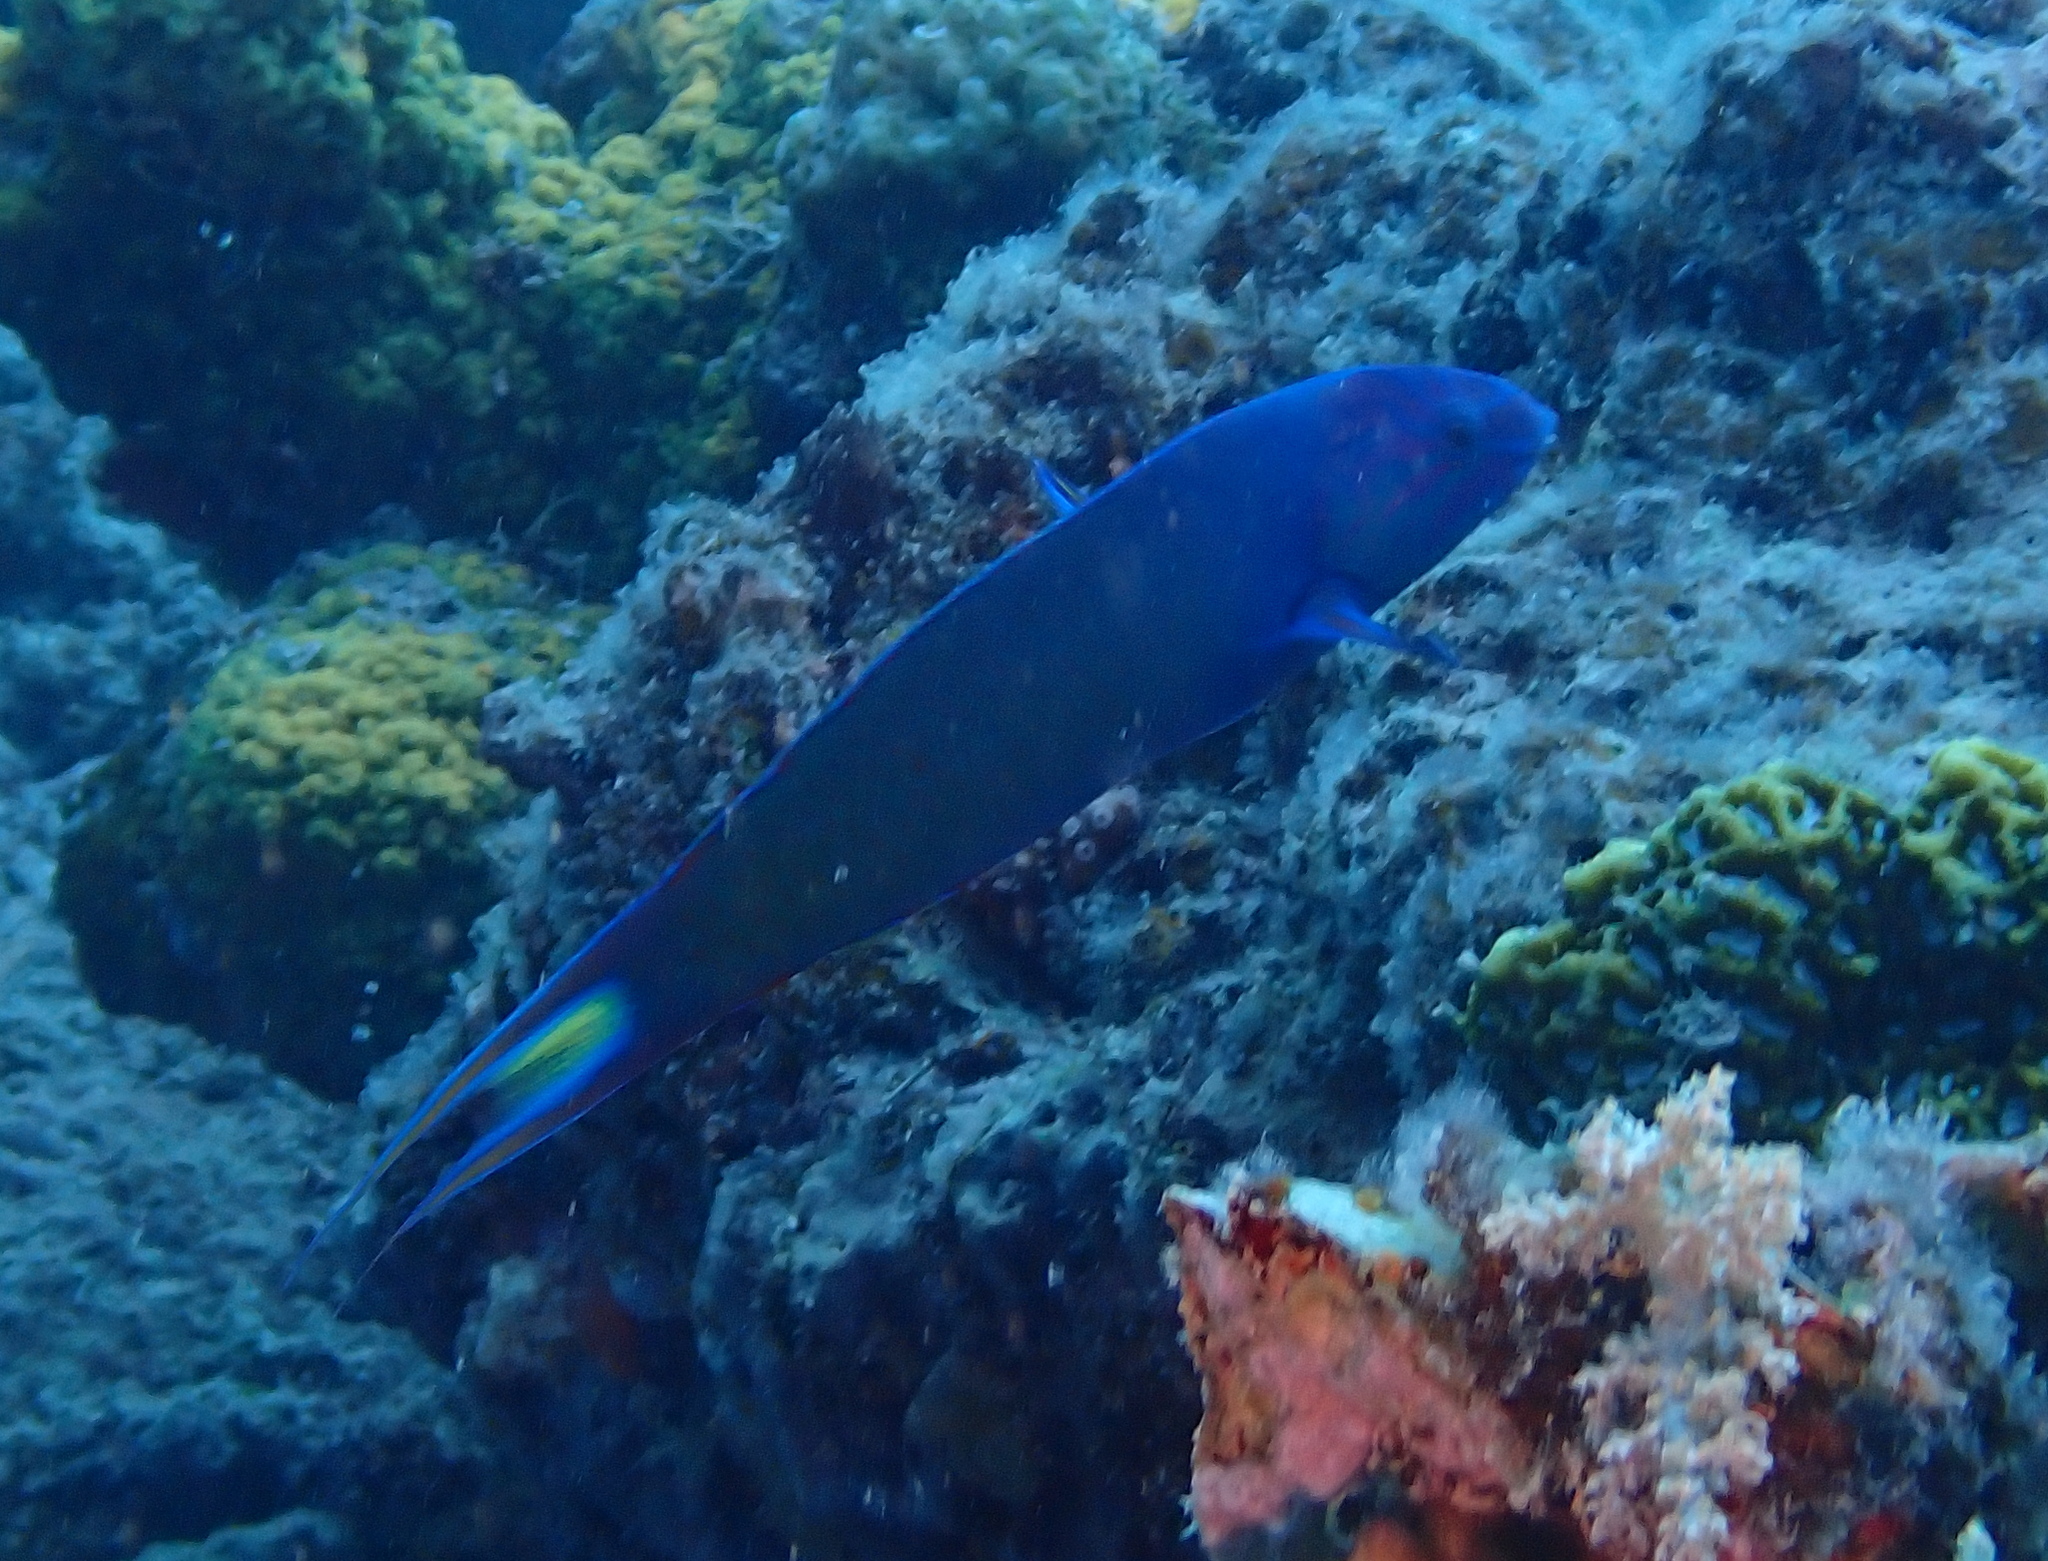
Thalassoma lunare (Moon Wrasse)